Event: Ecuador Earthquake
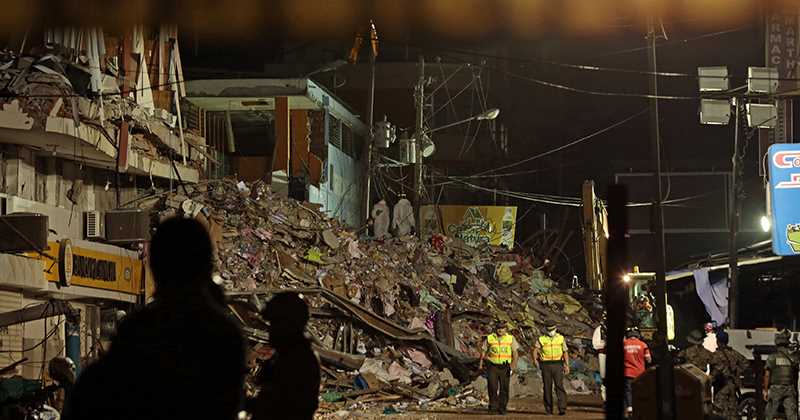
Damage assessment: no_damage